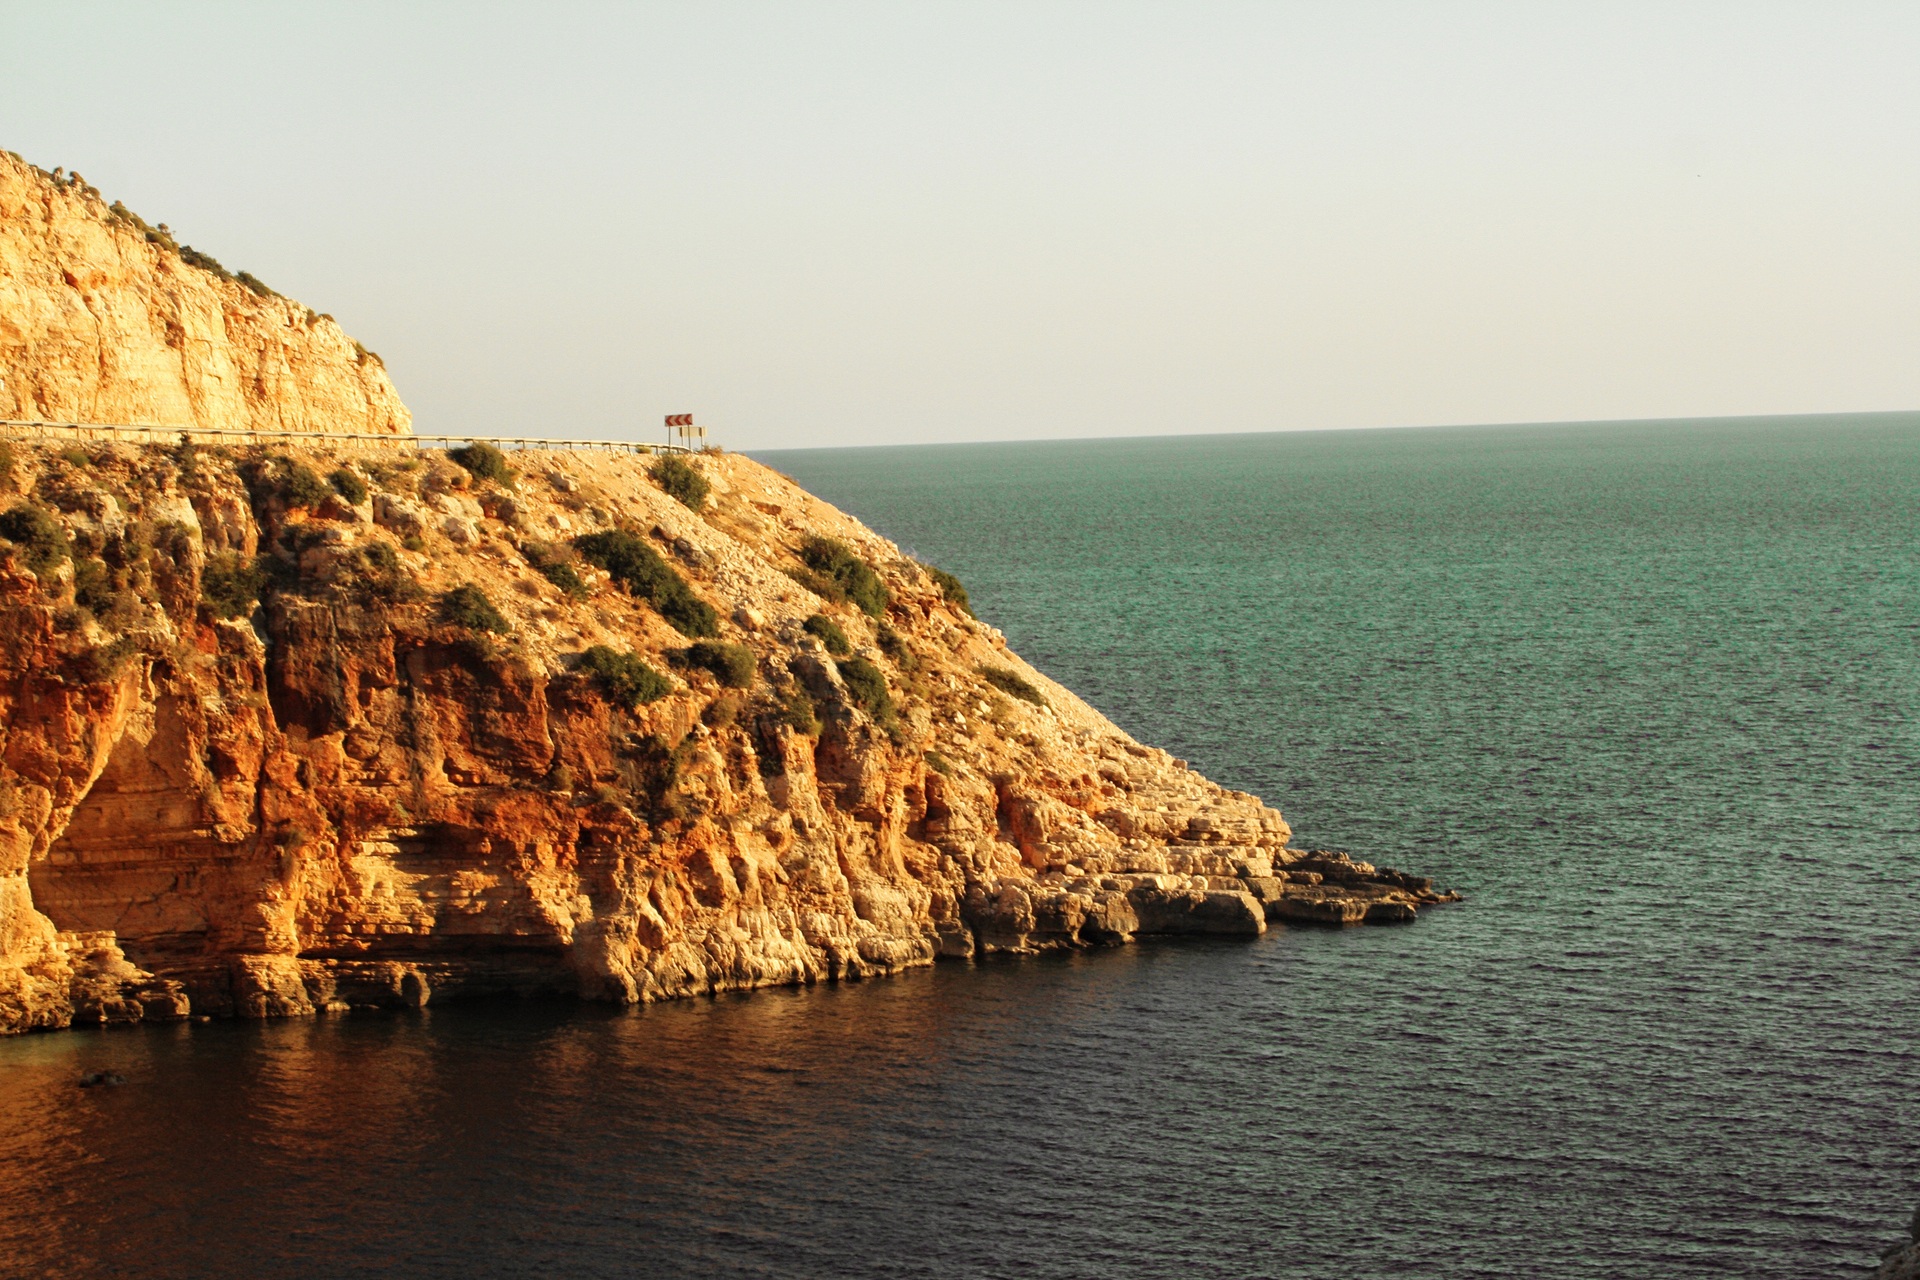
beach, sea, coast, water, nature, sand, rock, ocean, horizon, shore, lake, summer, cliff, dusk, cove, reflection, mediterranean, holiday, bay, terrain, material, body of water, turkey, coastal road, cape, islet, landform